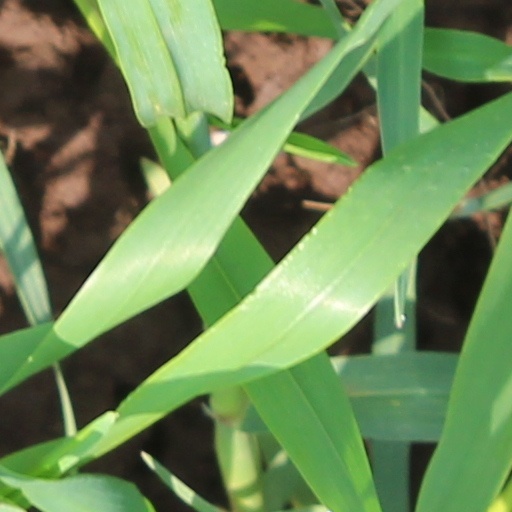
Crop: wheat